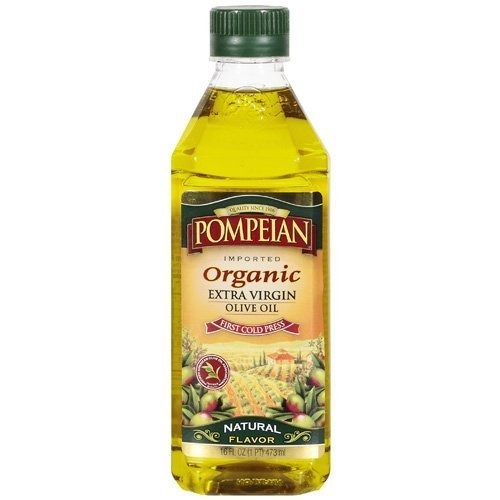
Item Name: Pompeian Extra Virgin Olive Oil 16oz Bottle (Pack of 3) Select Style Below (Organic - Natural Flavor)3
Bullet Point: Pack of 3
Product Description: Pompeian
Value: 3.0
Unit: Bottle

Price: 7.94